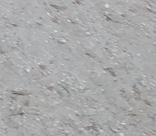
Surface type: compacted